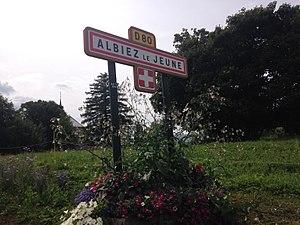
Panneau Albiez le Jeune
Albiez-le-Jeune est une commune française située dans le département de la Savoie, en région Auvergne-Rhône-Alpes.